Tomas Oneborg

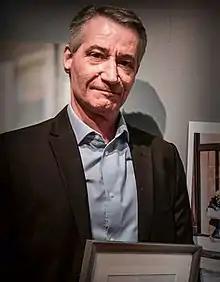

Oneborg was born in Hägersten outside Stockholm and was employed as a press photographer at "Svenska Dagbladet" from 1986 until his death. His photos of the aftermath of the 2017 Stockholm truck attack, which left five people dead, were awarded a second place prize at Photo of the Year.